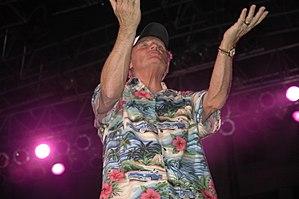
Bruce Arthur Johnston né à Peoria dans l'Illinois avec le nom de Benjamin Baldwin le 27 juin 1942 est un musicien américain. Il est connu pour être chanteur, bassiste et claviériste dans le groupe The Beach Boys.